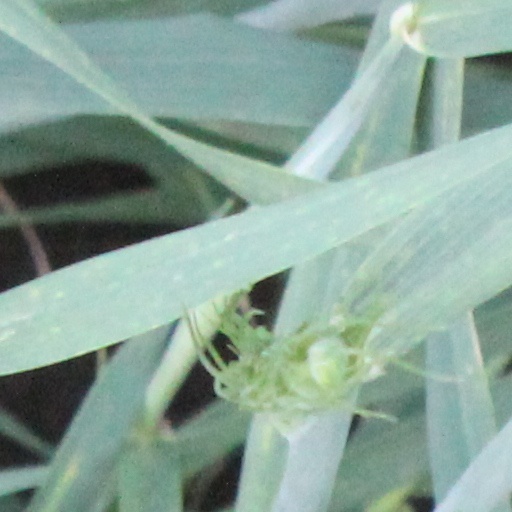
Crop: wheat